Musée Bonnat-Helleu

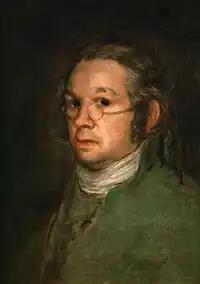
"Self-Portrait with Spectacles" by Goya.

The museum holds more than 6500 works of art including one of the most important collections of Spanish and British painting in France, a collection of 19th-century French painting and one of the finest drawing cabinet in the country after that of the Louvre.